Roland James

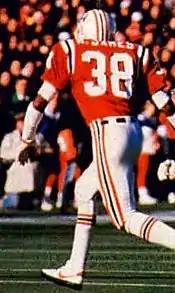
James playing for the Patriots in 1984

Roland Orlando James (born February 18, 1958) is an American former professional football player who spent his entire 11 year career for the New England Patriots of the National Football League (NFL) during the 1980s and early 1990s. James played college football for the Tennessee Volunteers, earning All-American honors. He was selected in the first round of the 1980 NFL draft.